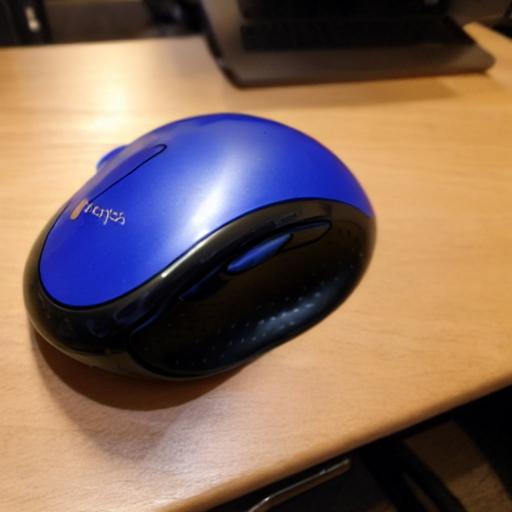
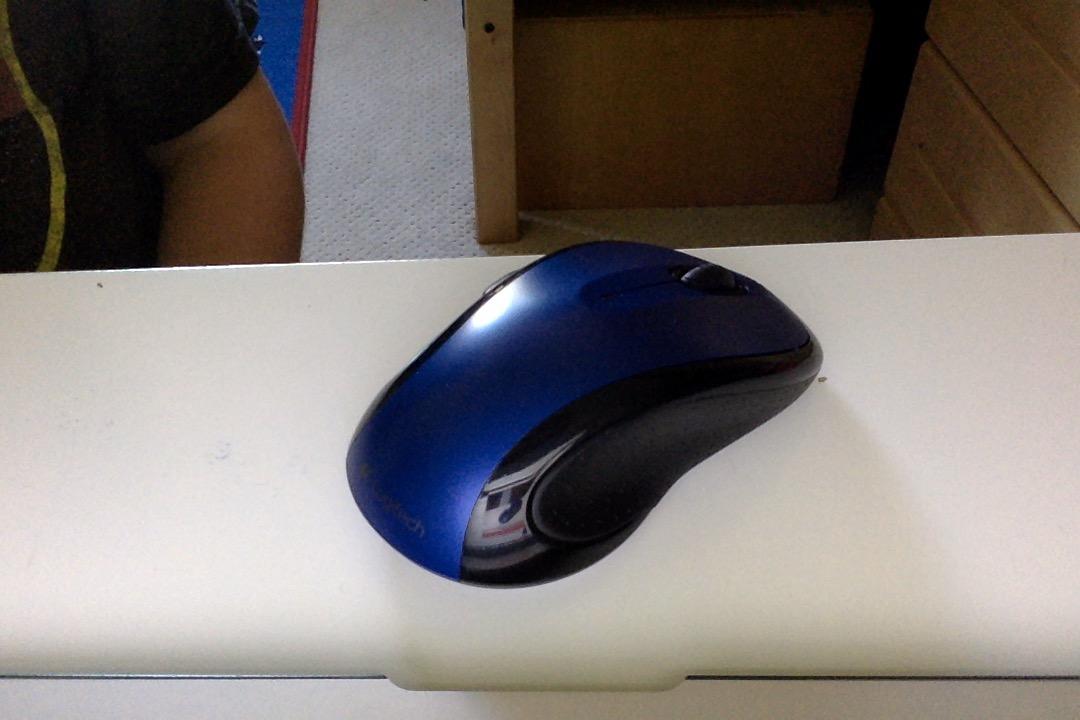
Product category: mouse
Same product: no